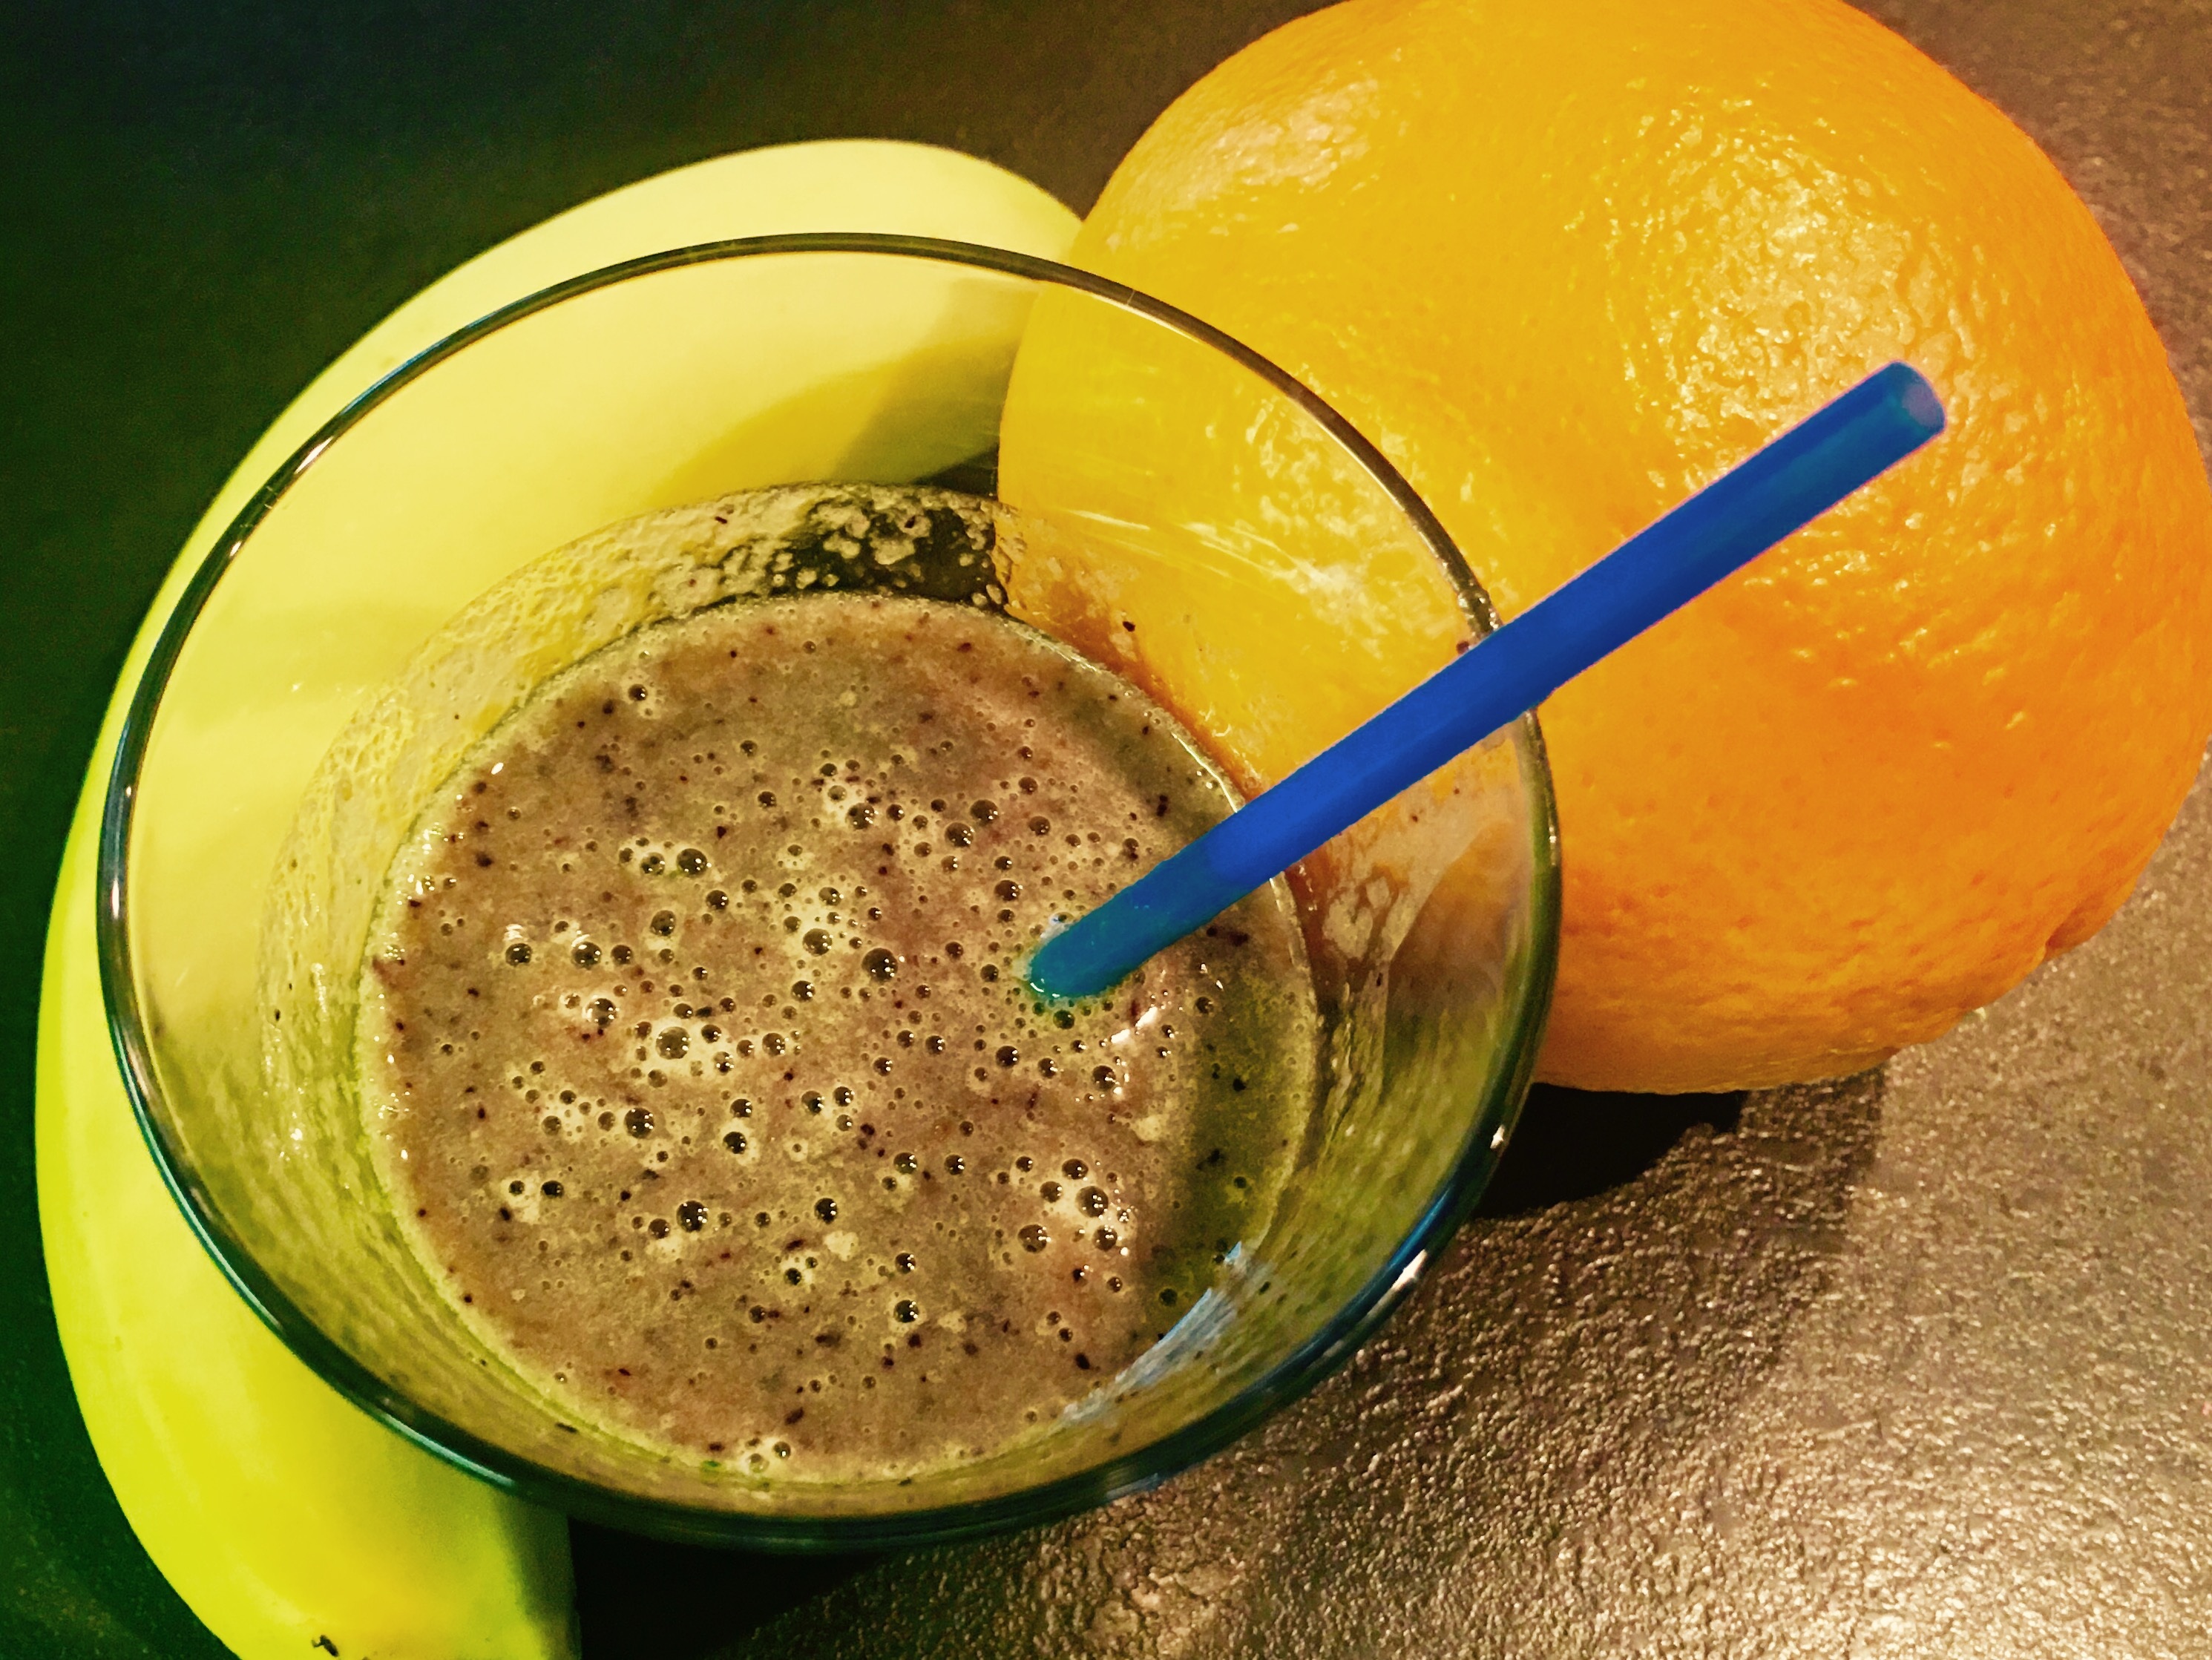
plant, fruit, orange, food, produce, drink, banana, smoothie, juice, citrus, flowering plant, land plant